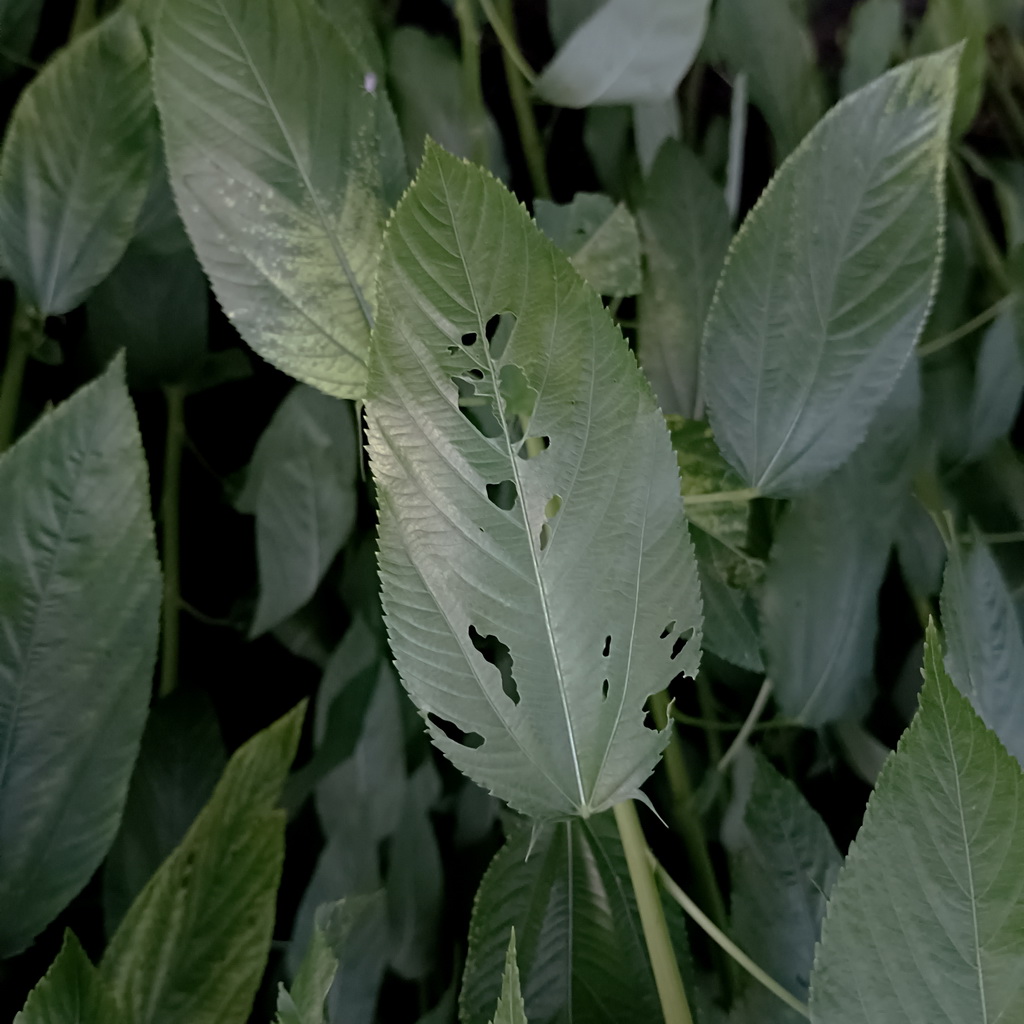
Label: Holed